Franz Bischoff

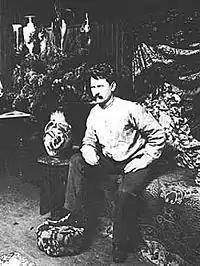
Franz Bischoff in his studio (c.1900)

Franz Albert Bischoff (January 14, 1864 – February 5, 1929) was an American artist known primarily for his China painting, floral paintings and California landscapes. He was born in Steinschönau, Austria (now known as Kamenický Šenov, Czech Republic). He immigrated to the United States as a teenager where he became a naturalized citizen. While in Europe, his early training was focused upon applied design, watercolor and ceramic decorations.